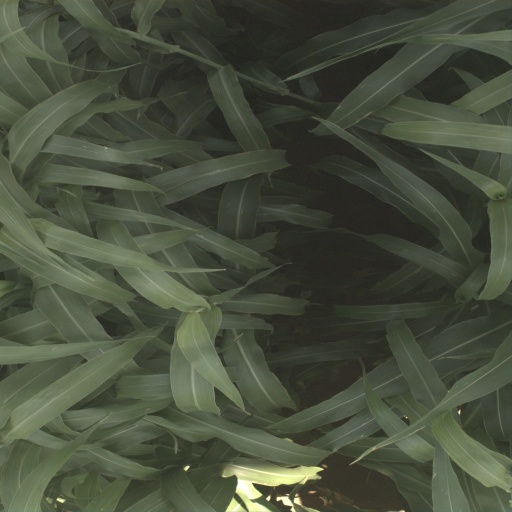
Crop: sorghum